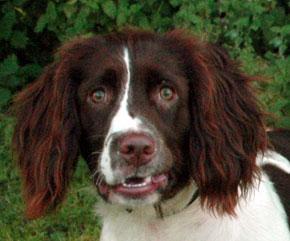
English_setter